John J. Beckley

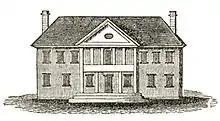
Sketch of Virginia's second Williamsburg Capitol

Beckley became the assistant clerk of the Council of Virginia on December 23, 1776, and was reelected in July 1777. He replaced John Pendleton Jr. as Clerk of the Virginia Senate by November. He began studying law, possibly utilizing Clayton's library and likely studying in Williamsburg alongside attorney general Edmund Randolph. In June 1779, Randolph was elected to the Continental Congress, and Beckley succeeded him as cerk of the Virginia House of Delegates. He was also appointed clerk of the High Court of Chancery (a position he held until 1785), the state's Court of Appeals, and took over the operations of Randolph's law firm. Around this time, Beckley's sister Mary Anne arrived from England and moved in with John. She later married one of Beckley's clerks.